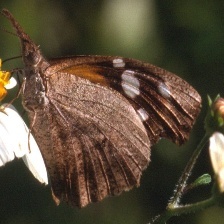
Species: AMERICAN SNOOT